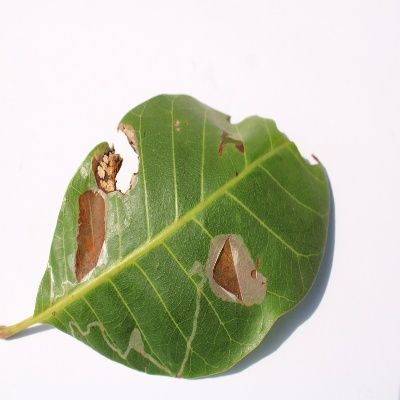
Crop: Cashew
Condition: leaf miner